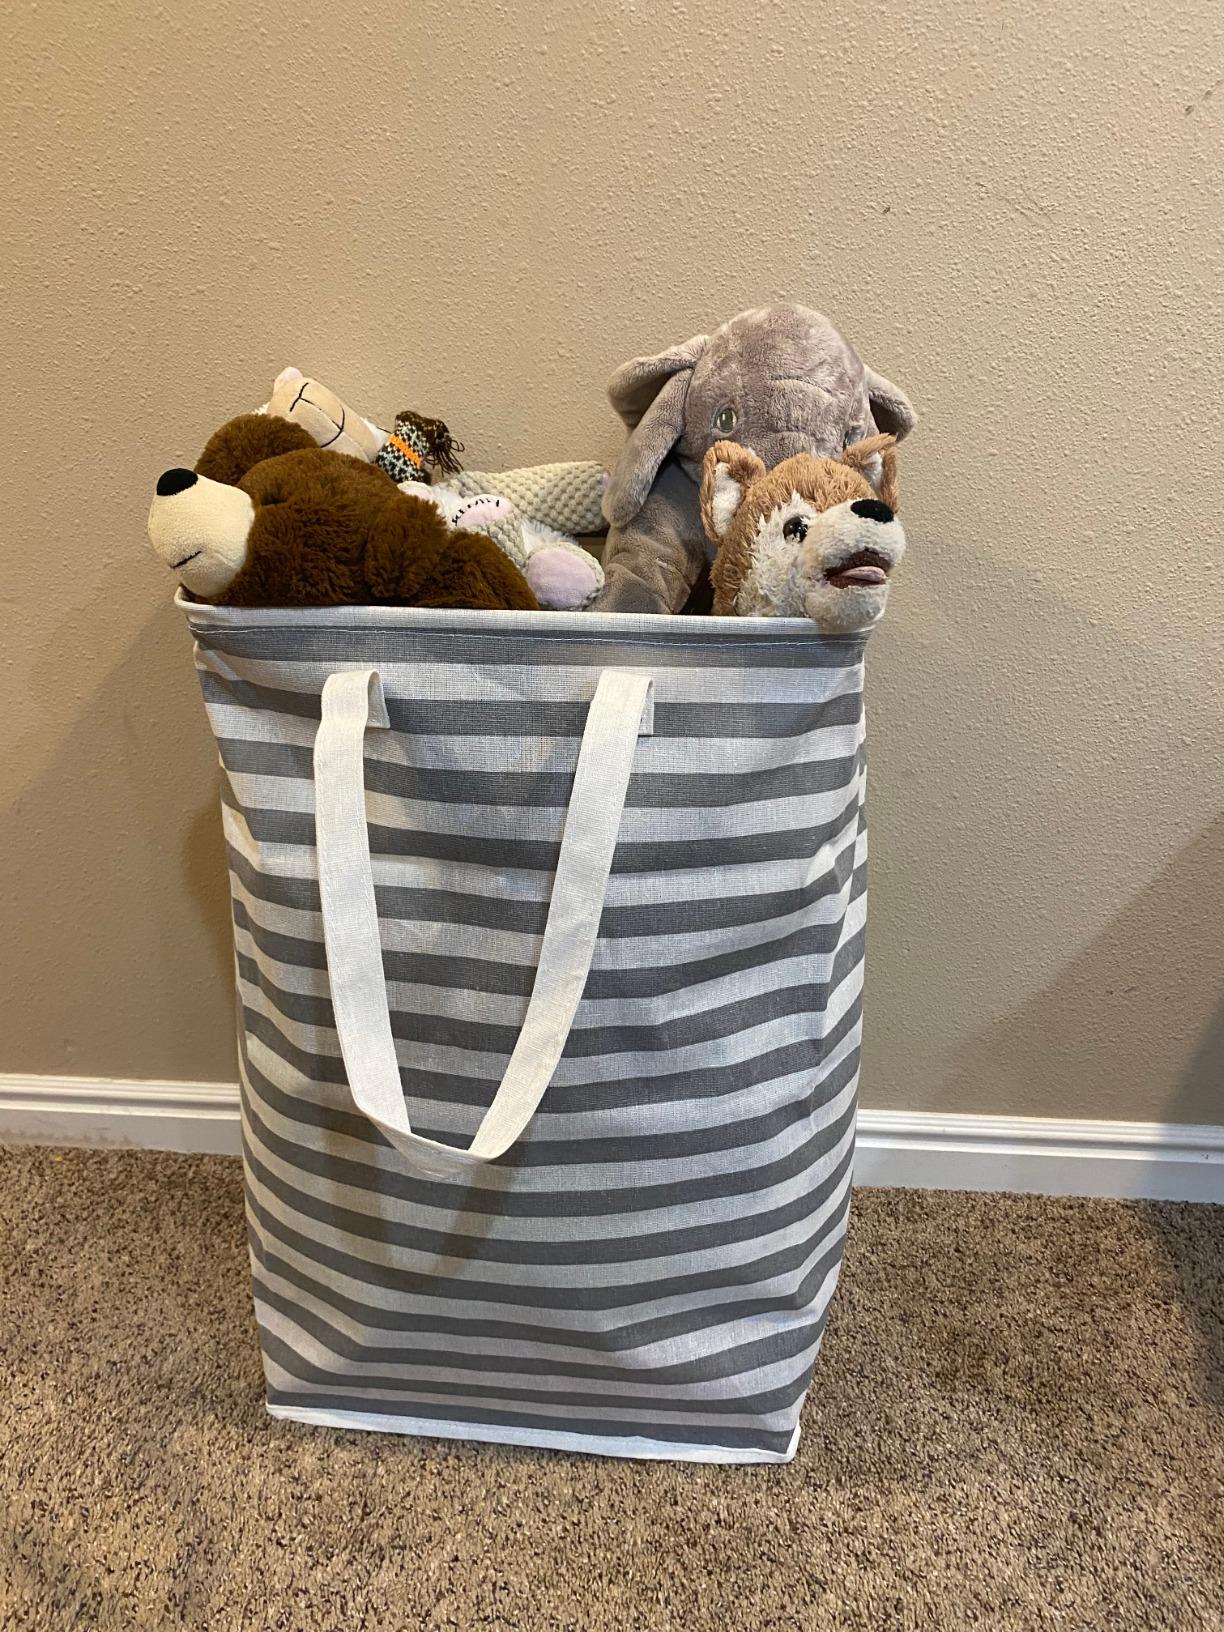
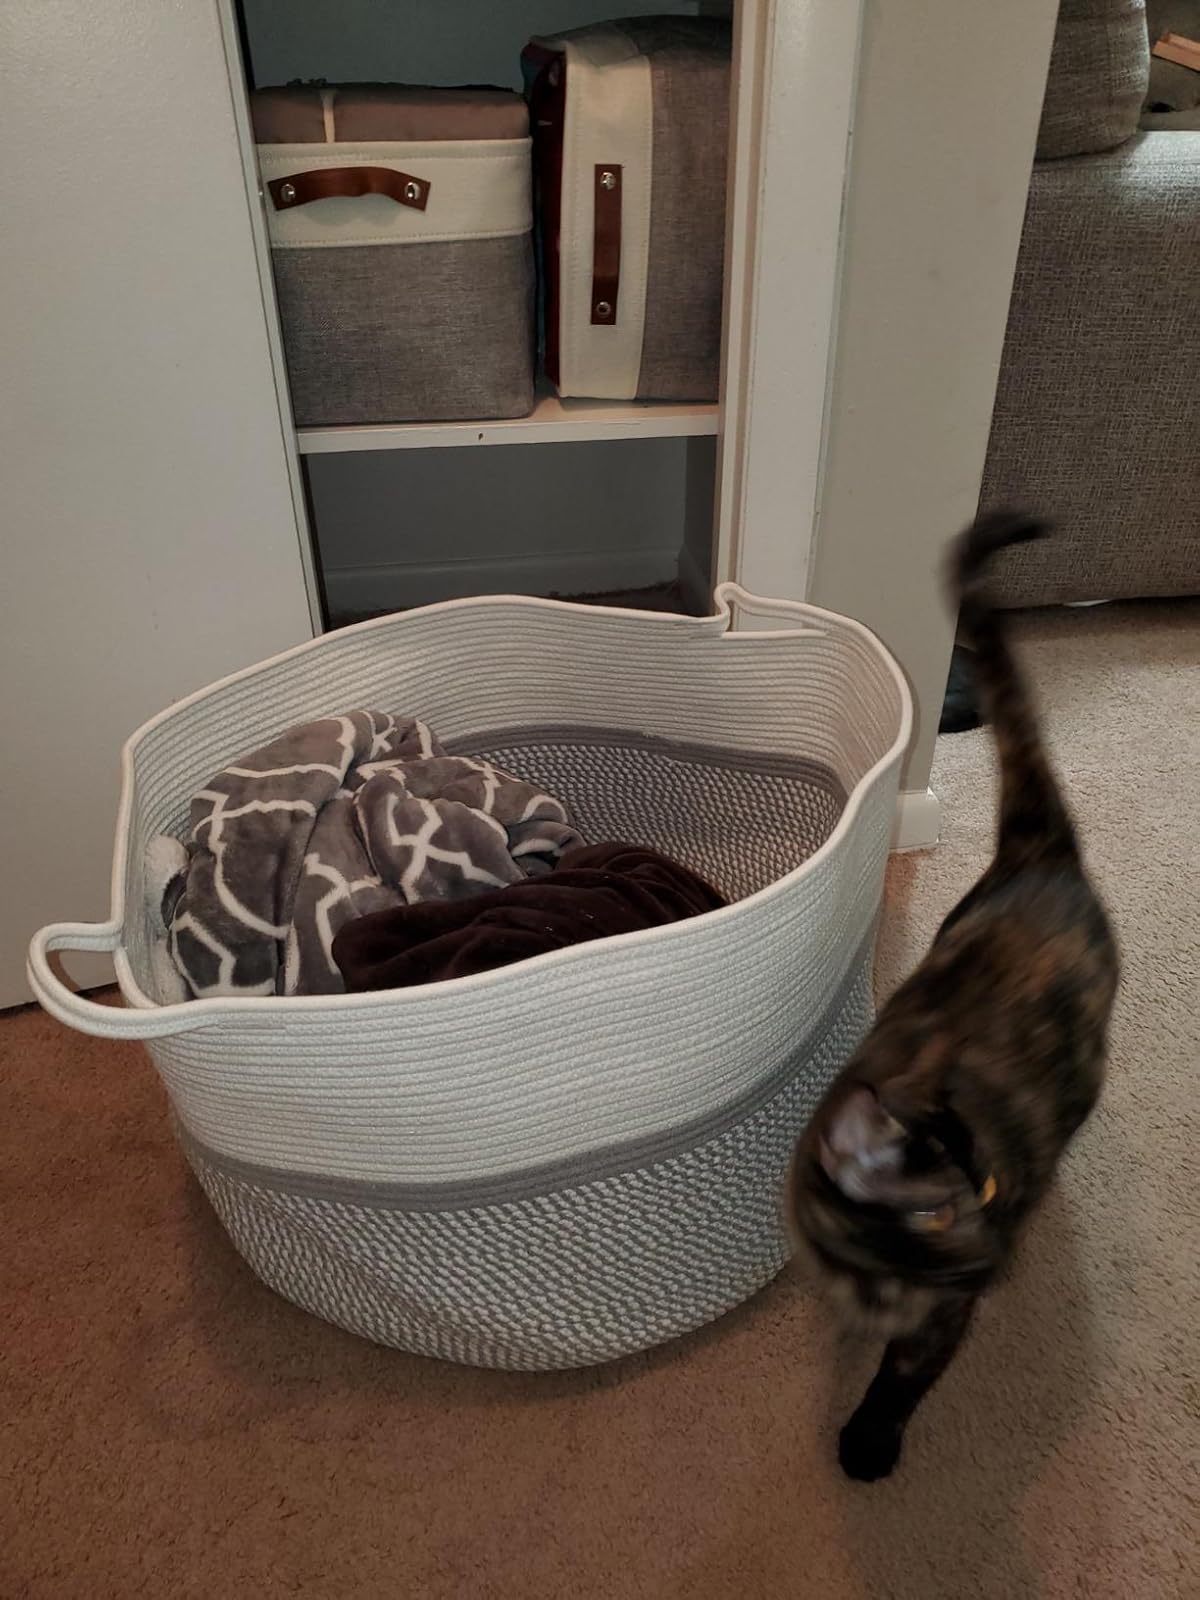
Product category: items_hamper
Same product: no